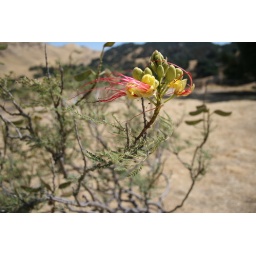
This was a tree plant that was in the cemetery.